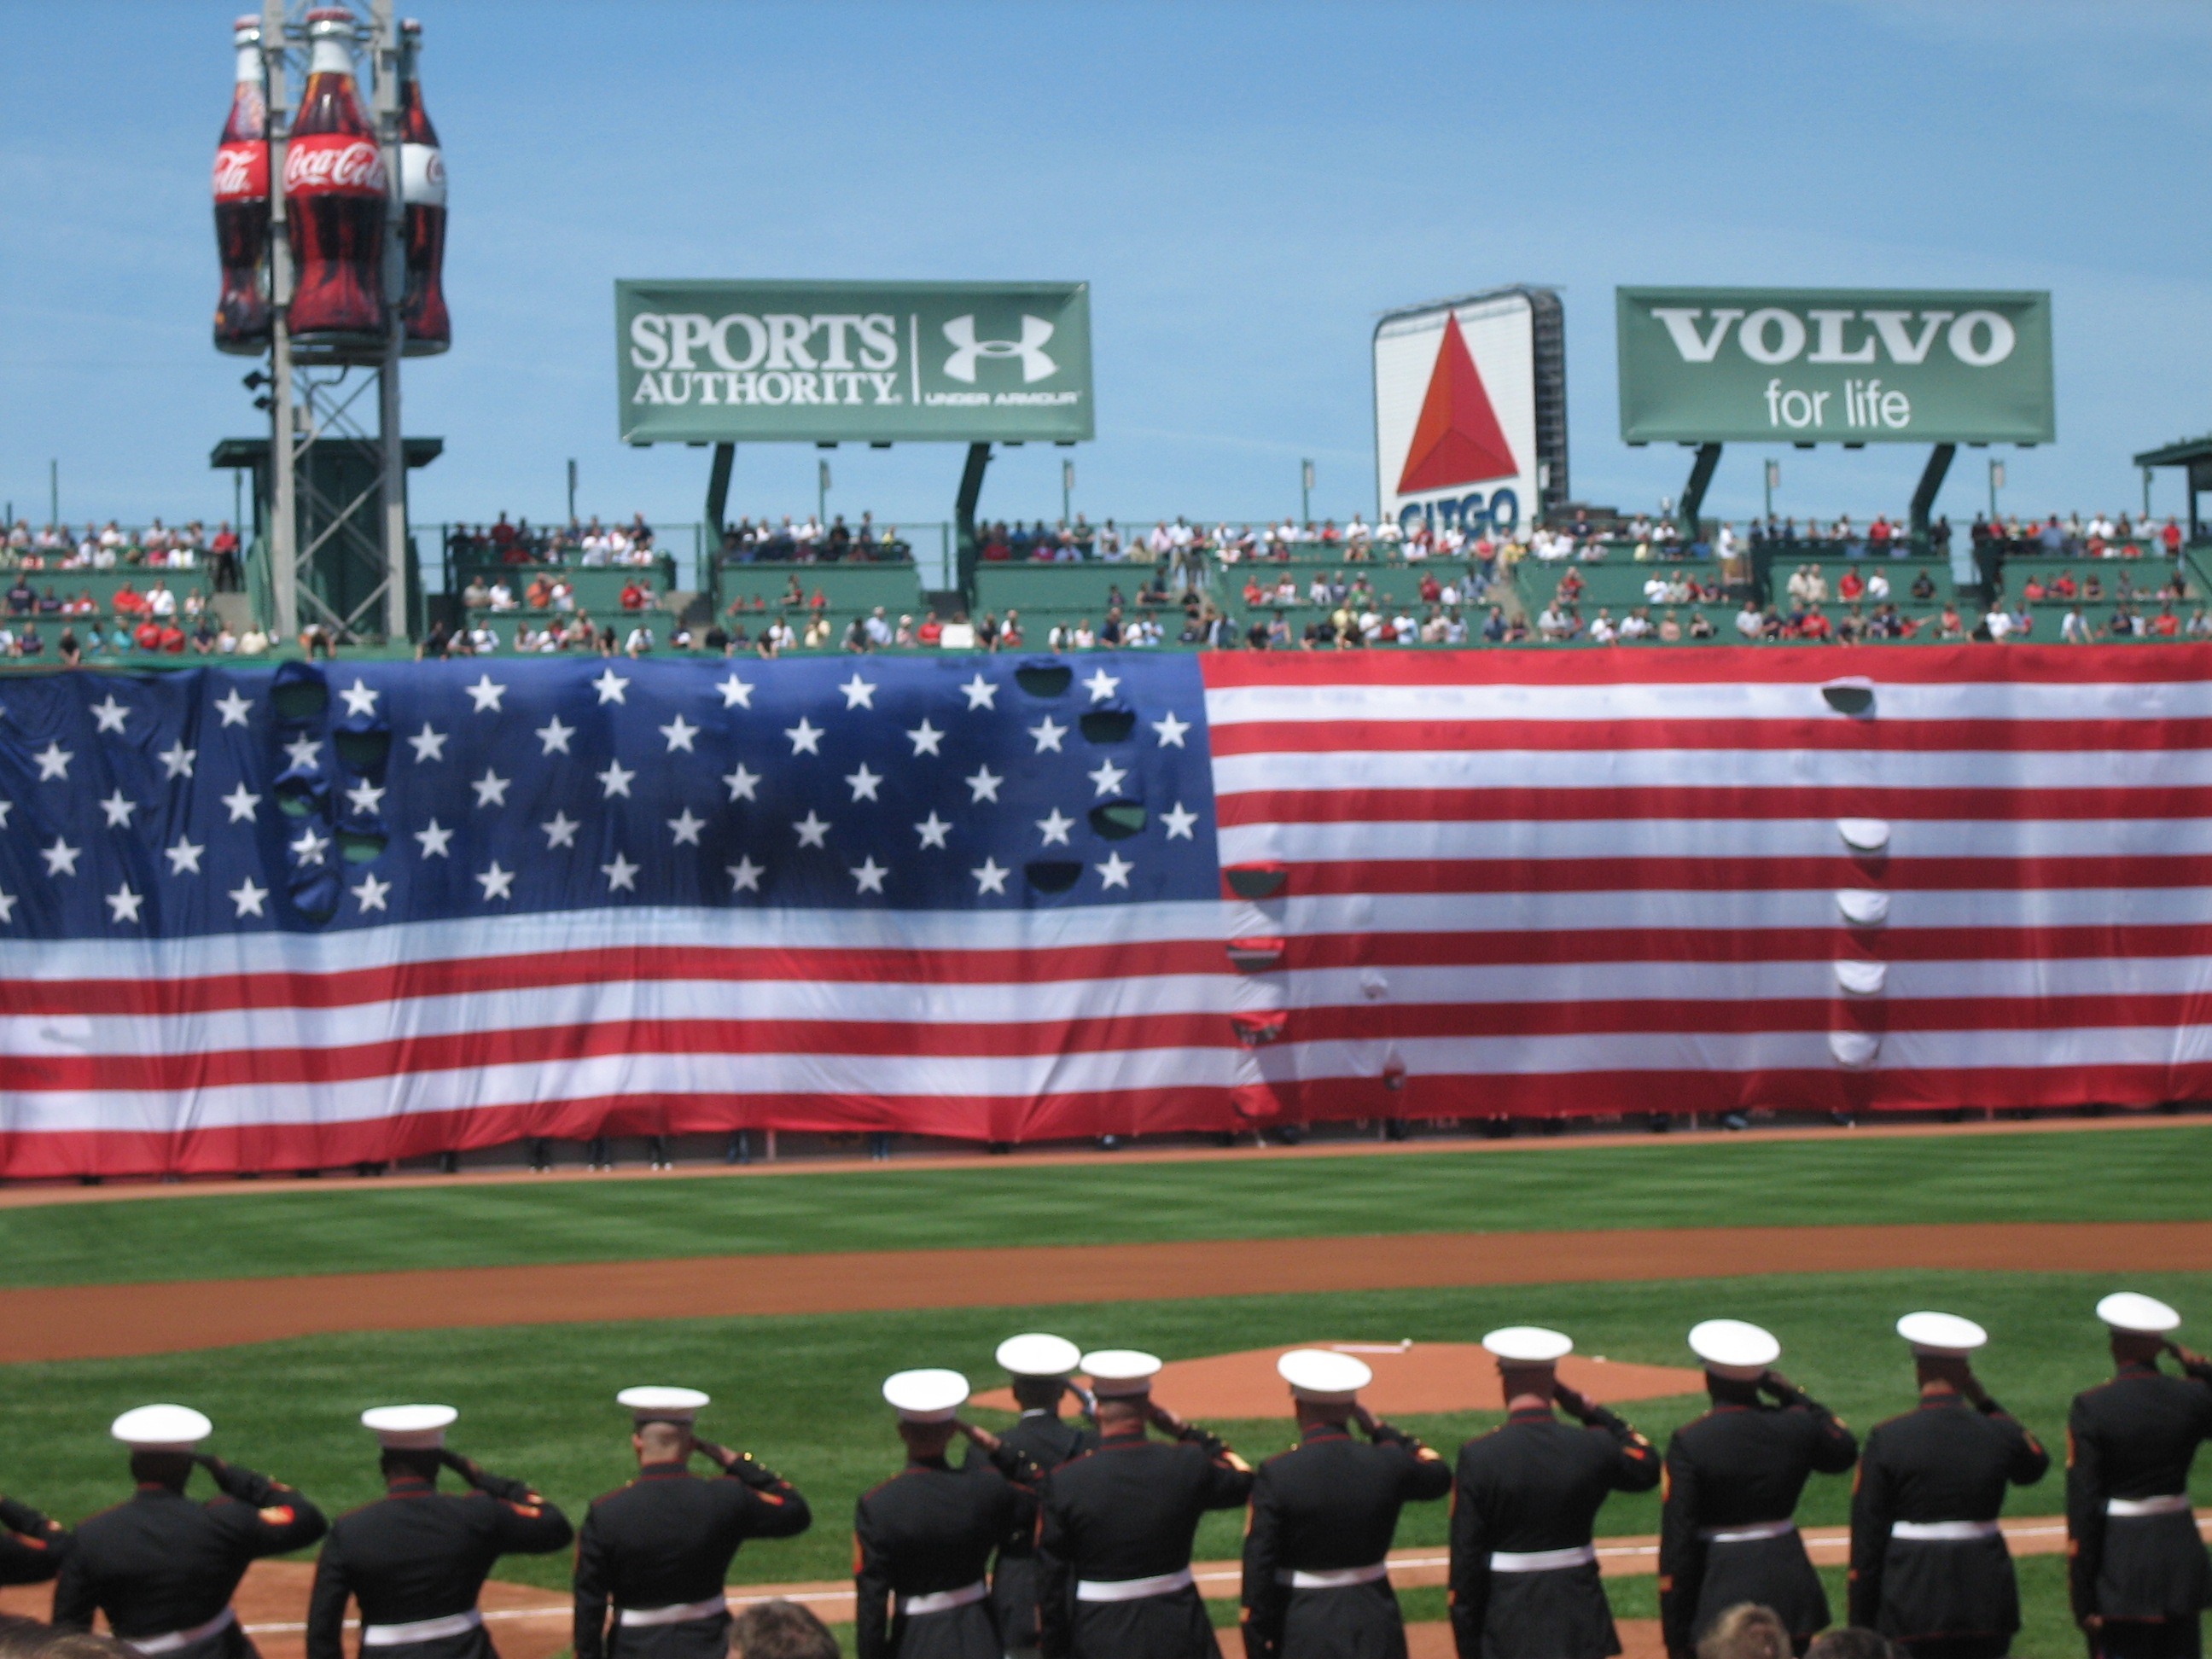
grass, structure, plant, baseball, car, flag, american flag, stadium, player, fan, baseball field, stars and stripes, boston, product, race, competition, team, sports, race track, championship, scoreboard, massachusetts, team sport, baseball park, fenway park, sport venue, soccer specific stadium, competition event, giant flag, multi sport event, ballparks